Dredd

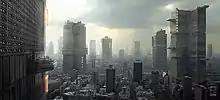
Final art of the city by VFX art director Neil Miller, with Peach Trees on the left. To highlight the scale of Mega-City One, the "micro-city state"–like towers were gradually positioned farther apart to emphasise their size and allow a more detailed city to emerge between them.

With a $30–45 million production budget, filming began on 12 November 2010 in Cape Town and took approximately 13 weeks, with second unit photography occurring over seven weeks. Filming locations included Johannesburg and Cape Town Film Studios ("Dredd" was the first project filmed at the studio). The project involved a majority of Cape Town crew members and about 40 imported crew. The producers chose to film in South Africa because of the lowered cost of employing cast and crew compared to locations in Europe and North America, and government incentives that offered to rebate up to 25% of the production costs. The film was shot digitally and primarily in 3D using RED MX, SI2K and Phantom Flex high-speed cameras for the Slo-Mo sequences, producing 4,000 frames per second. Multiple camera rigs were used. Some 2D elements were converted to 3D in post-production.